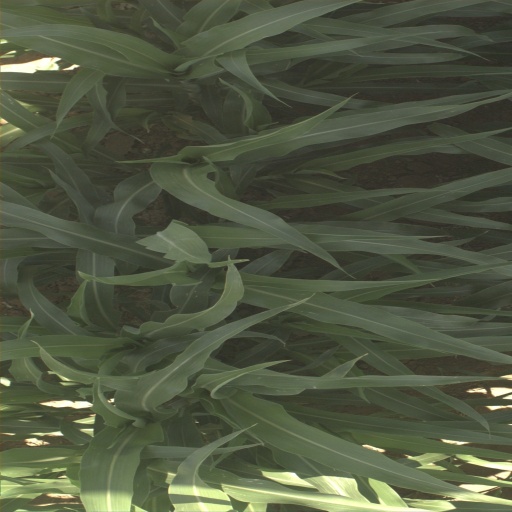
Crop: sorghum